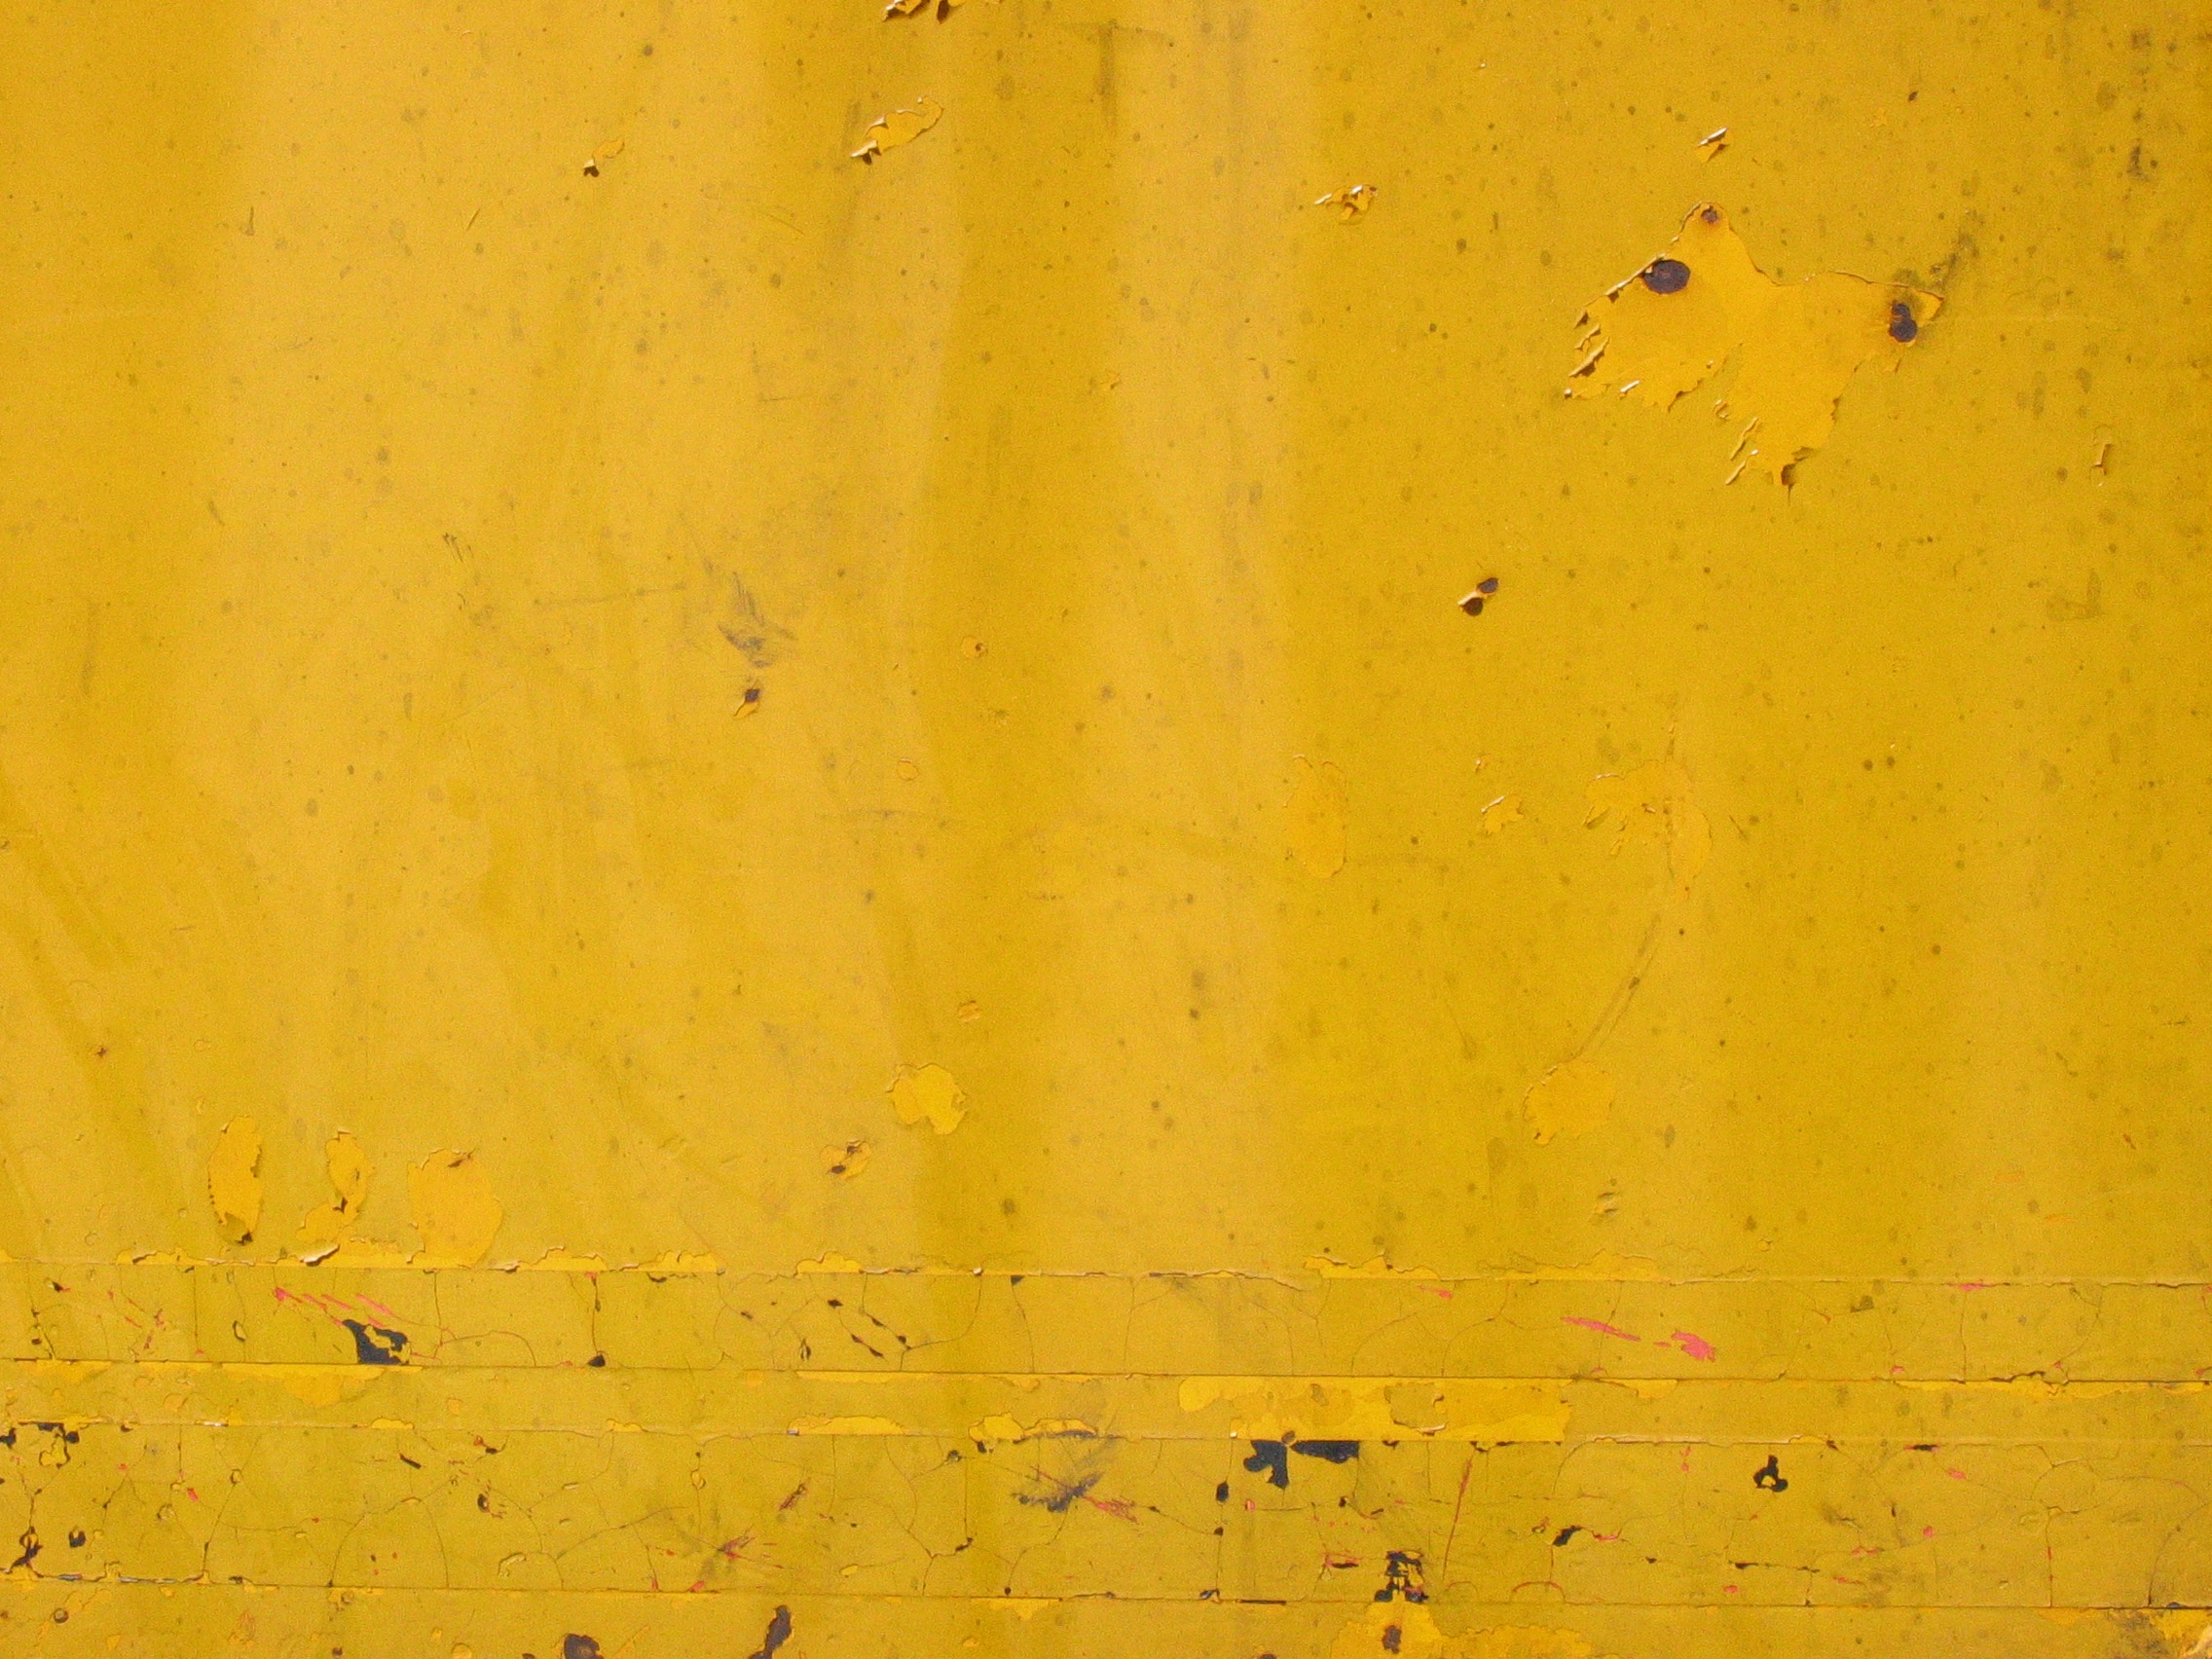
wood, sunlight, texture, leaf, floor, number, wall, rust, pattern, line, green, color, yellow, circle, background, shape